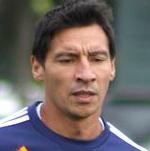
Age: 34